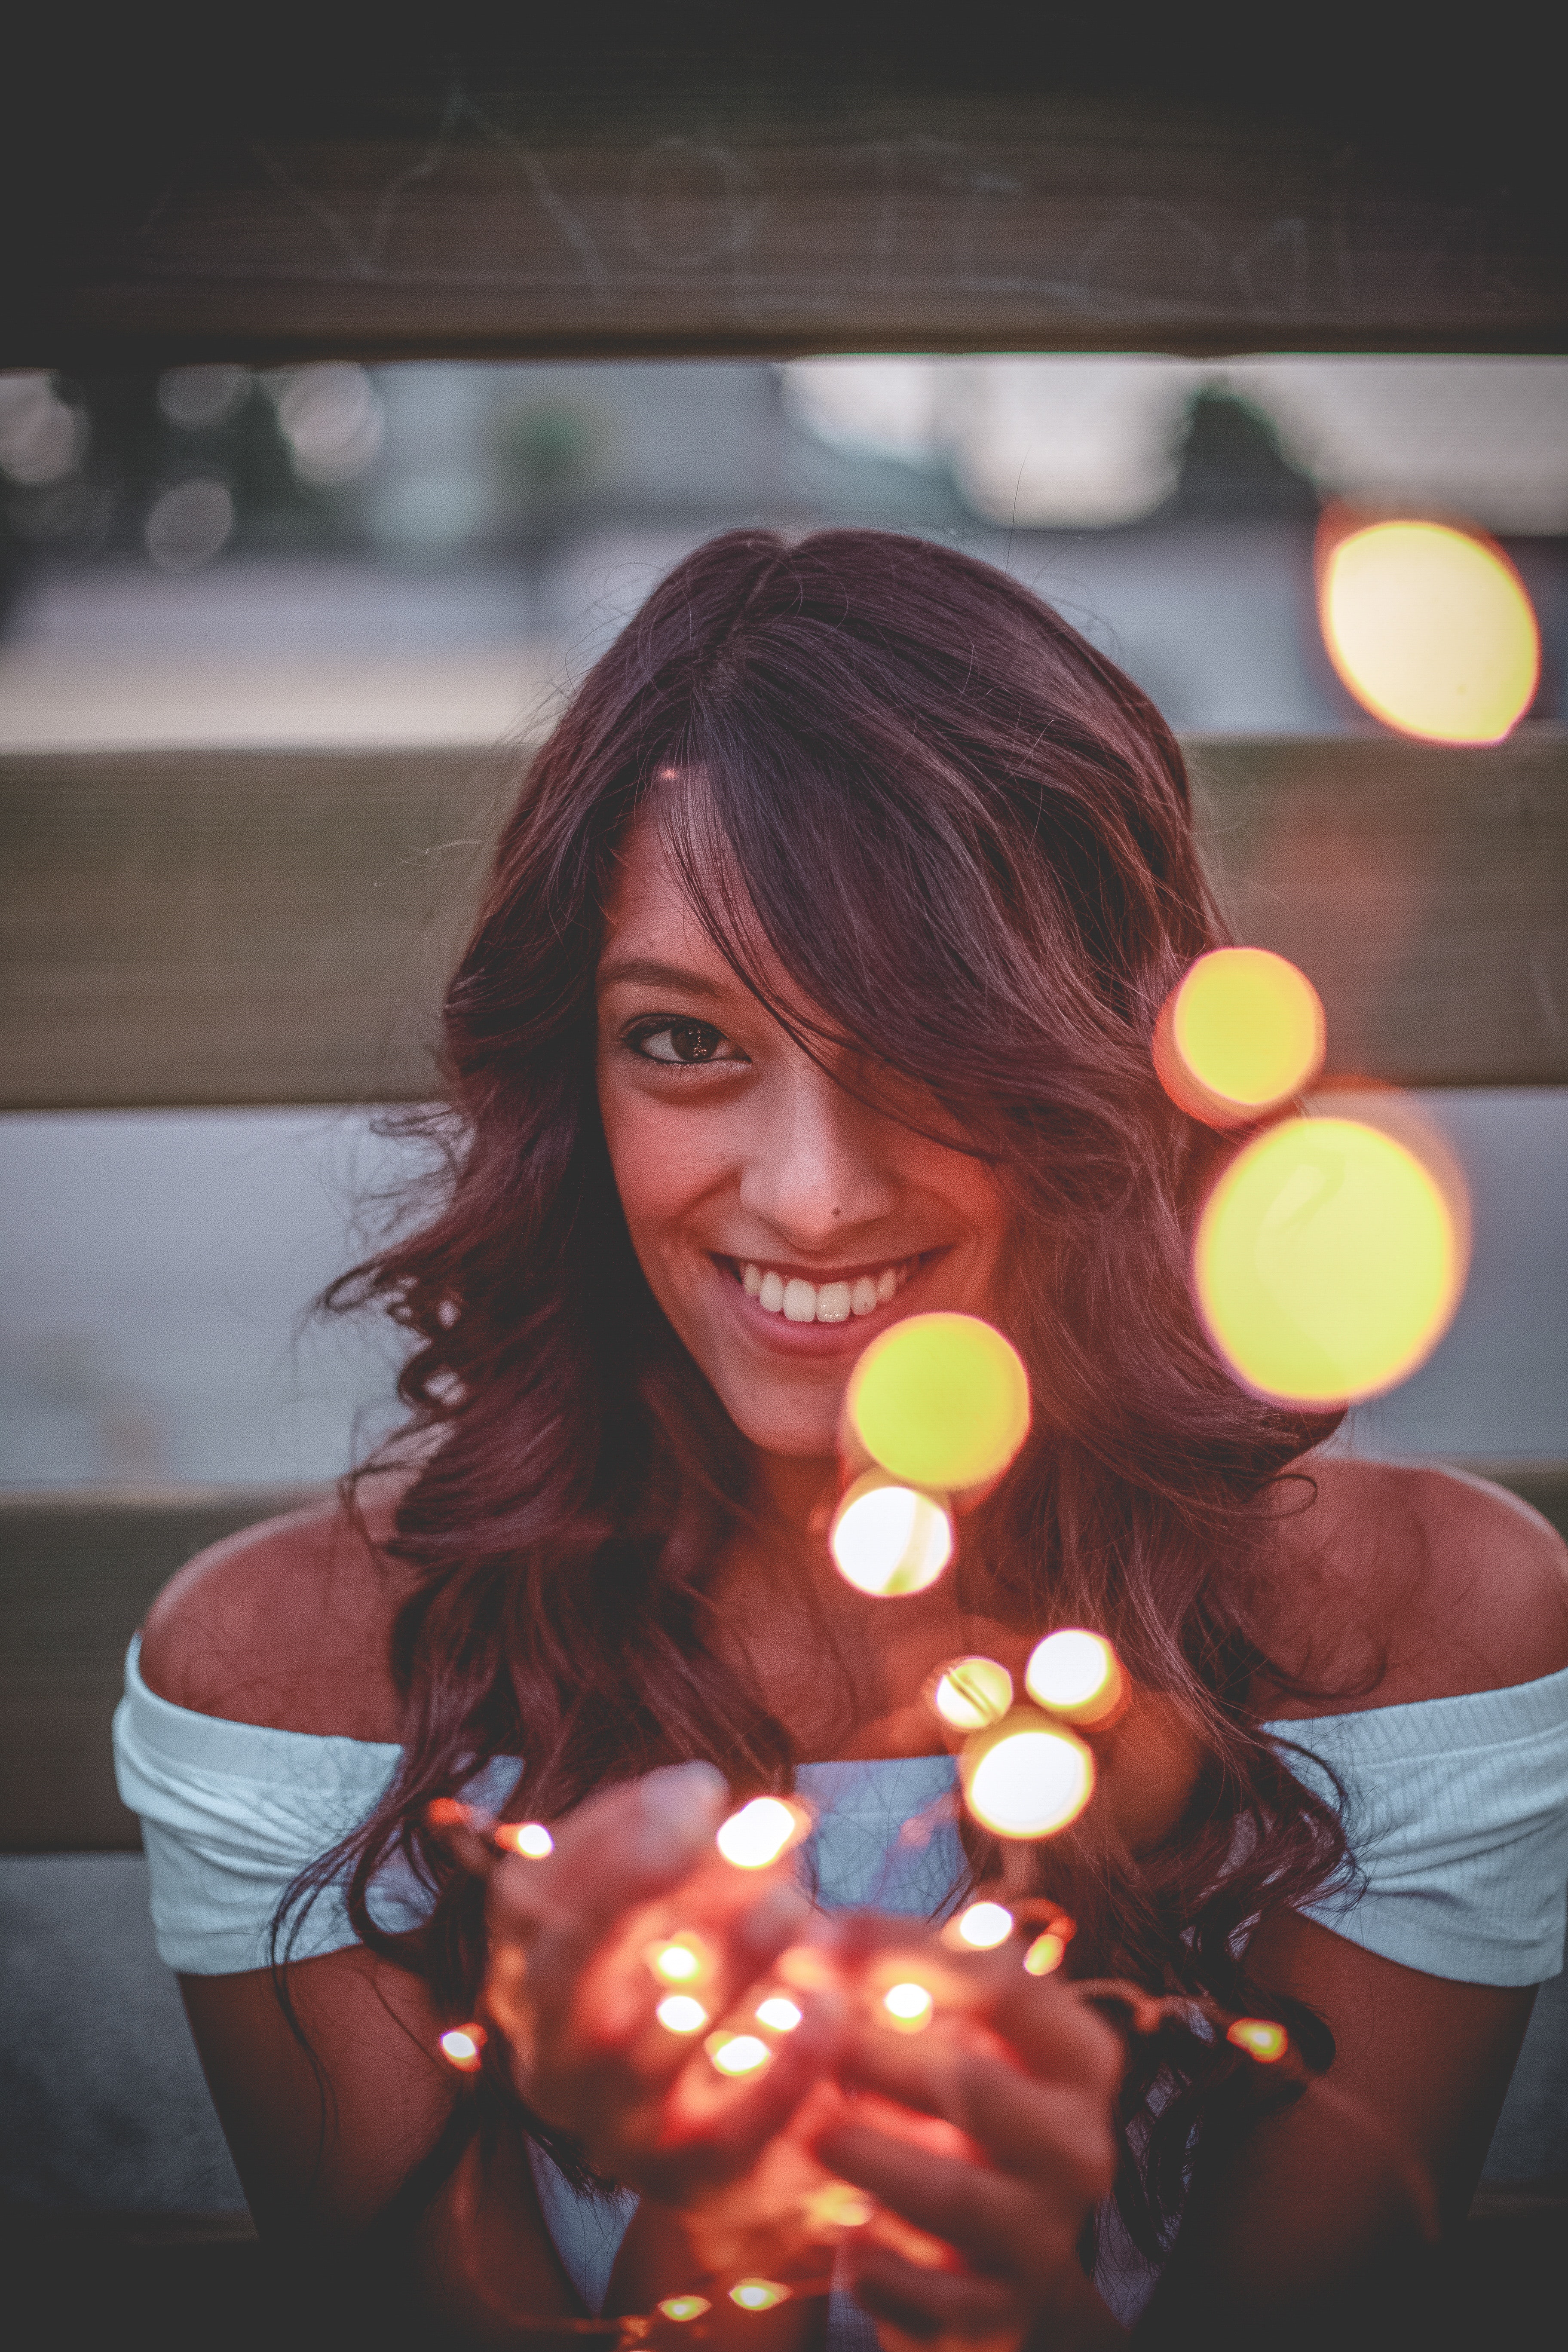
light, lighting, beauty, fun, brown hair, tree, smile, photography, long hair, interior design, candle